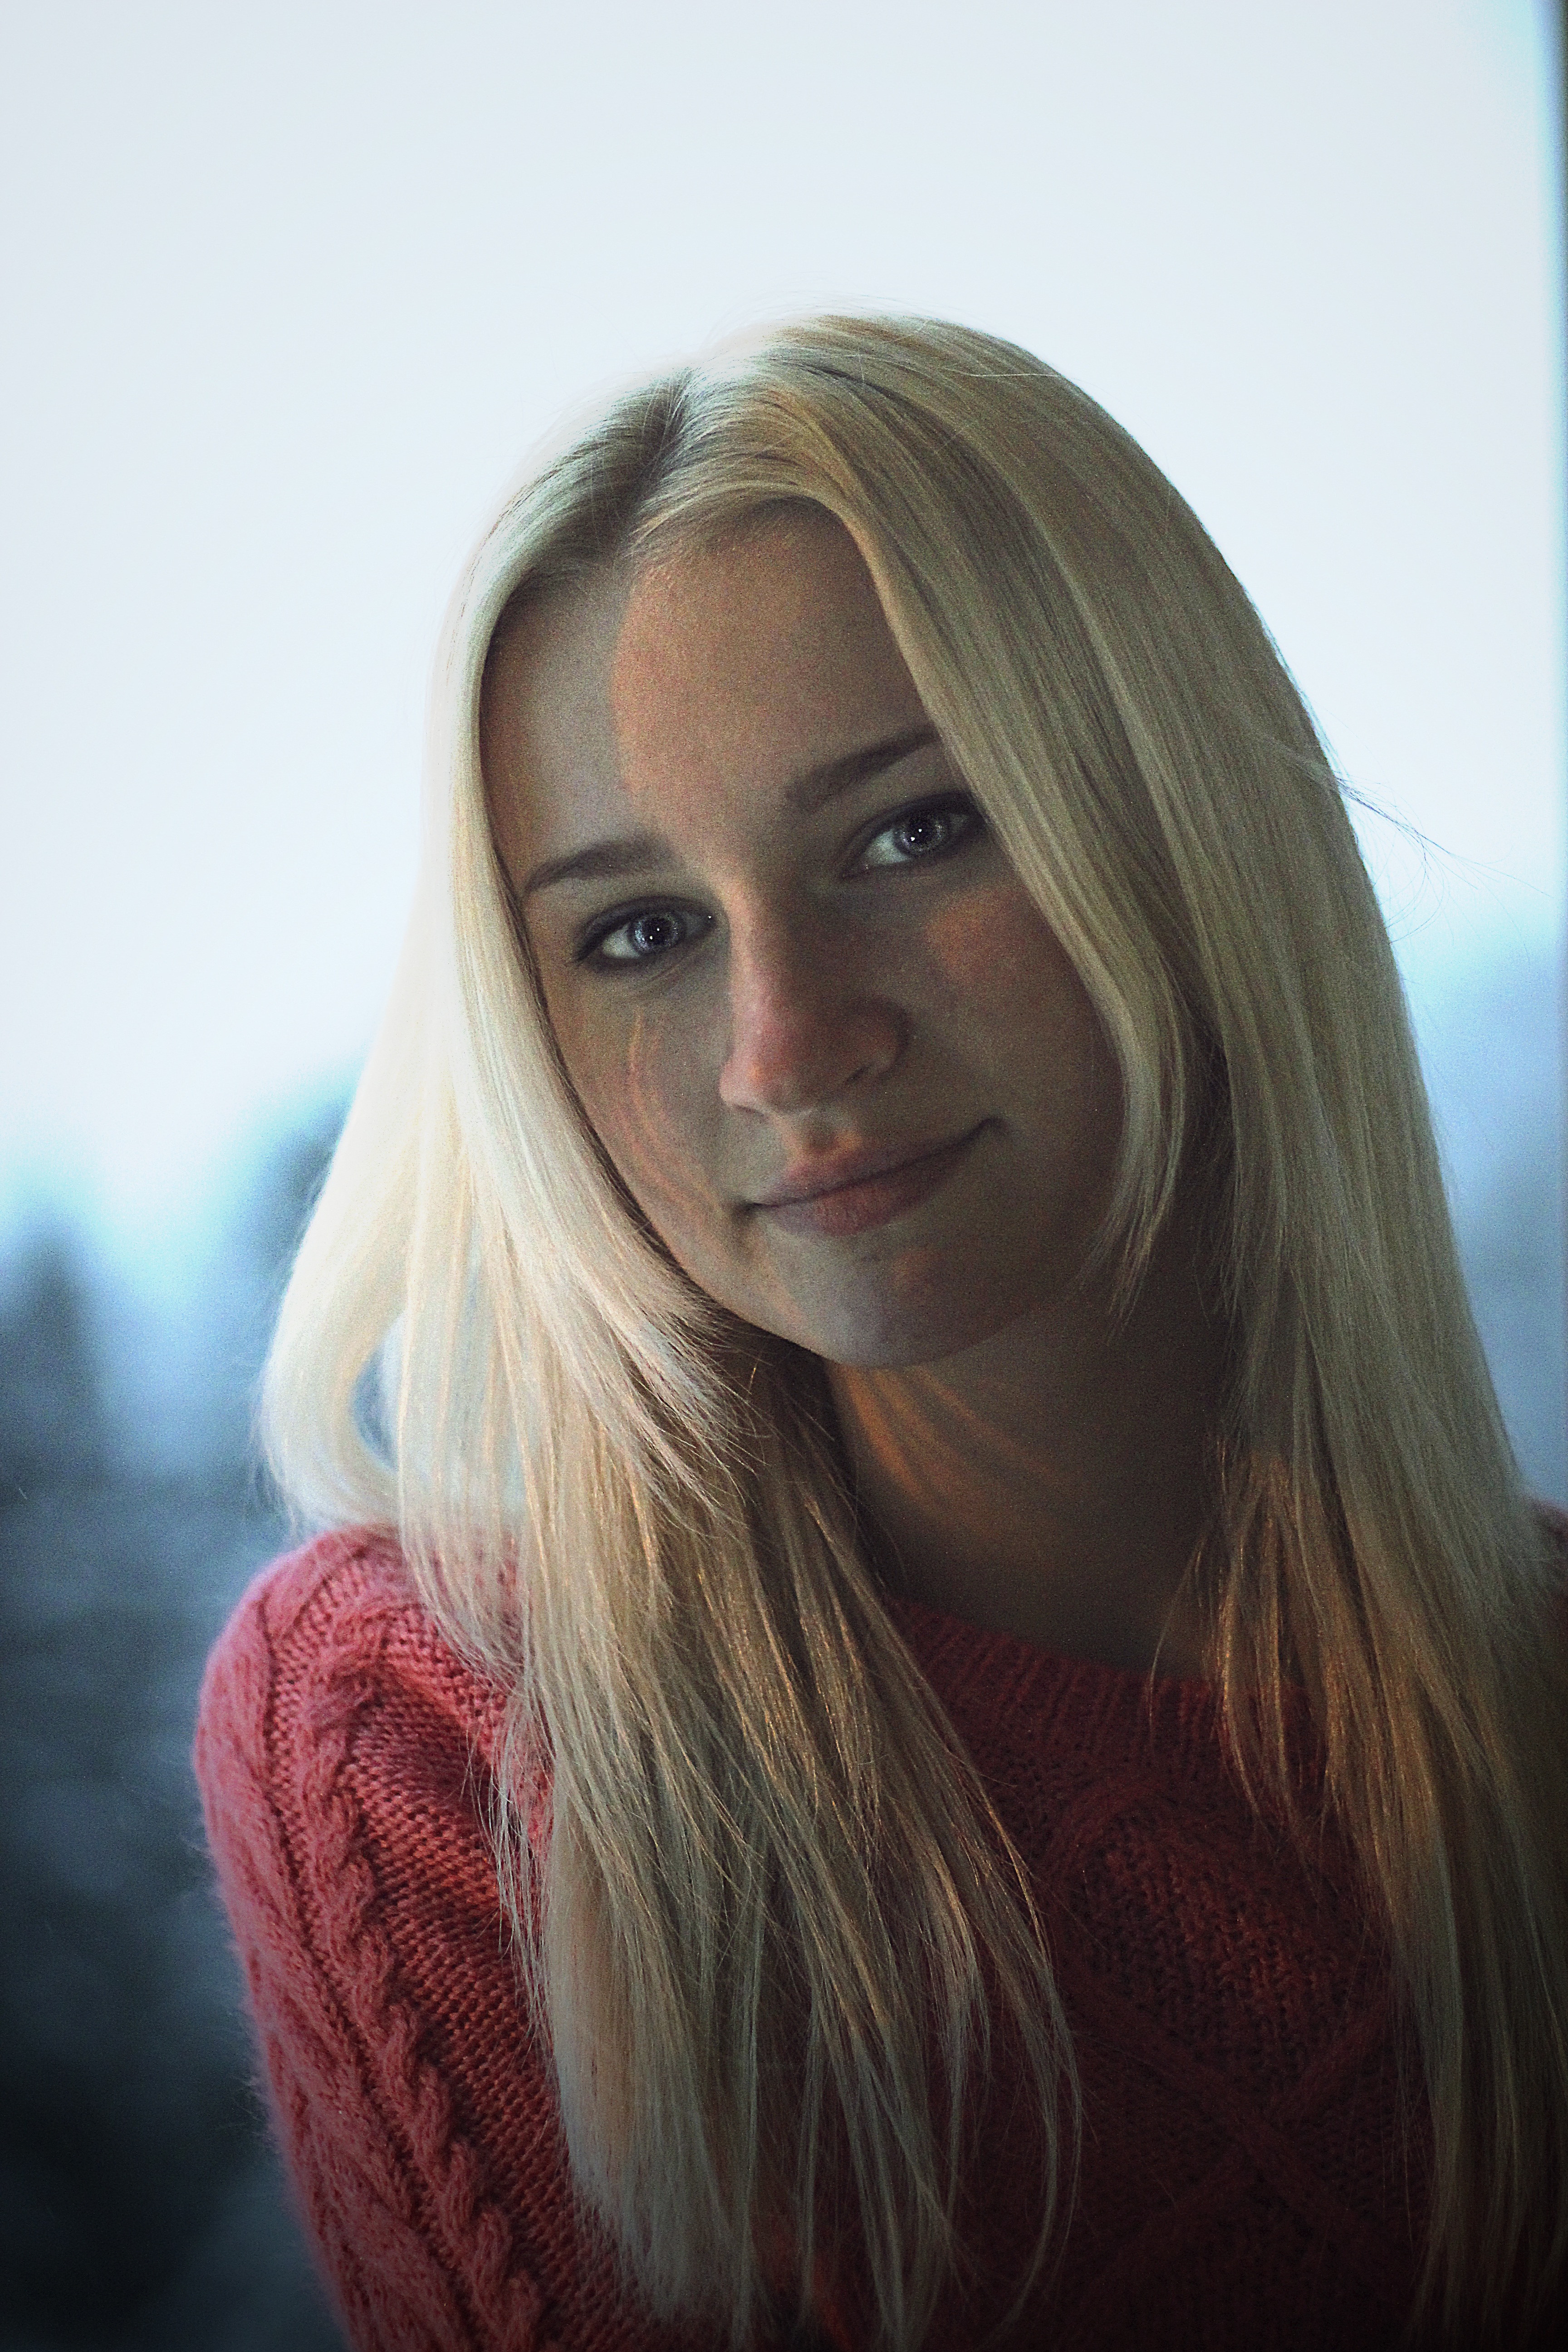
hand, person, girl, woman, hair, photography, portrait, model, young, red, color, fashion, lady, blonde, hairstyle, smile, long hair, close up, face, eye, glasses, head, skin, beauty, blond, organ, photo shoot, brown hair, portrait photography